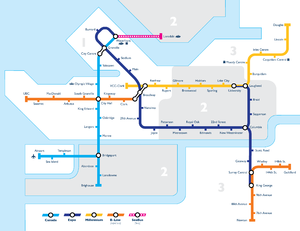
Vancouver est une cité canadienne du pourtour du Pacifique située dans les basses-terres continentales de la province de Colombie-Britannique. Avec 631 486 habitants selon le recensement du Canada de 2016, elle est la huitième plus grande municipalité canadienne. Son agglomération de 2 463 431 est la troisième aire urbaine du pays, et la plus peuplée de l'Ouest canadien. Vancouver est une des villes les plus cosmopolites du Canada, 52 % des résidents ont une autre langue maternelle que l'anglais. Vancouver est considérée comme une ville mondiale de classe beta. La superficie de Vancouver est de 114,97 km², donnant une densité de population de 5 493 au kilomètre carré, faisant d'elle la municipalité canadienne la plus densément peuplée et la quatrième en Amérique du Nord, après New York, San Francisco et Mexico. Elle est la vingt-troisième ville la plus peuplée d'Amérique du Nord.